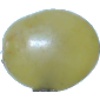
Label: Grape White 1